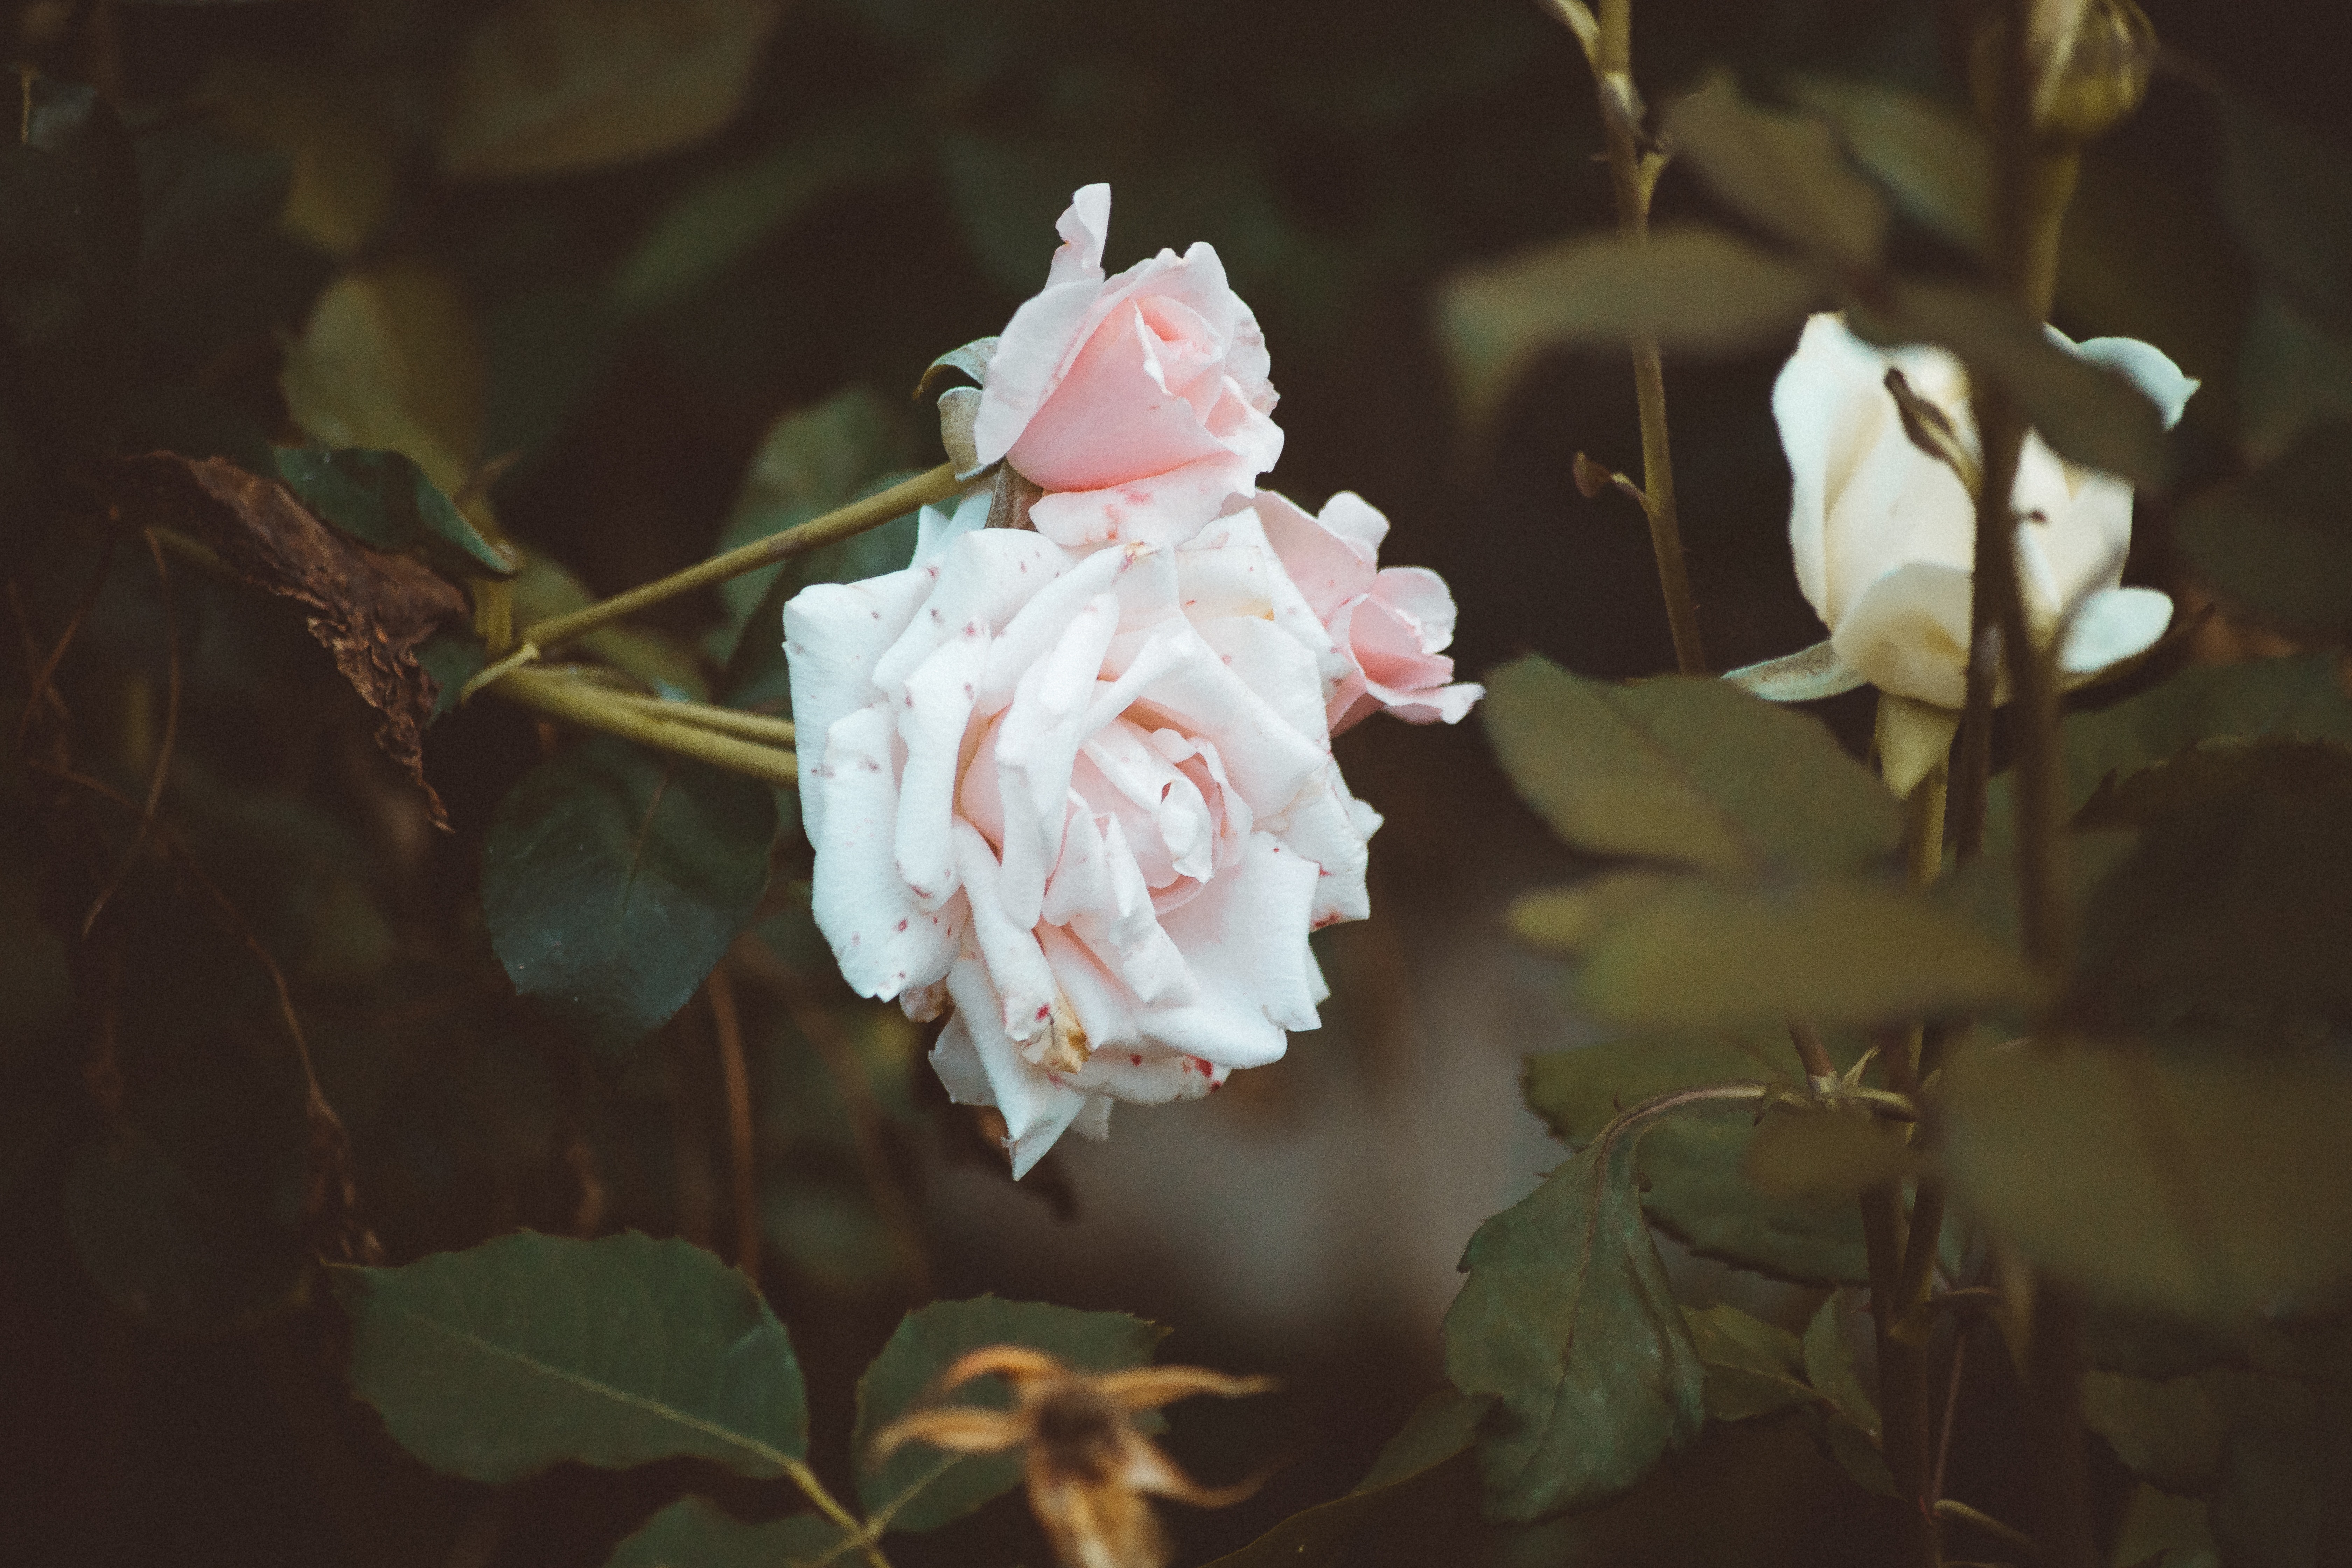
pink, white, flower, garden roses, petal, rose family, plant, rose, flowering plant, botany, spring, rose order, branch, rosa centifolia, camellia, rosa wichuraiana, plant stem